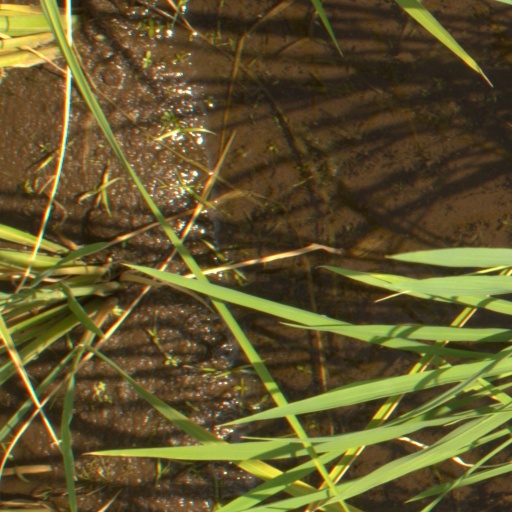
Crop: rice